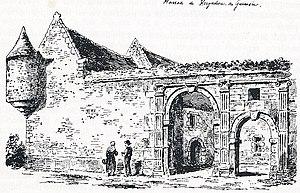
Guimaëc
Guimaëc [gimɛk] est une commune du département du Finistère, dans la région Bretagne, en France. Elle se situe en pays trégorrois.